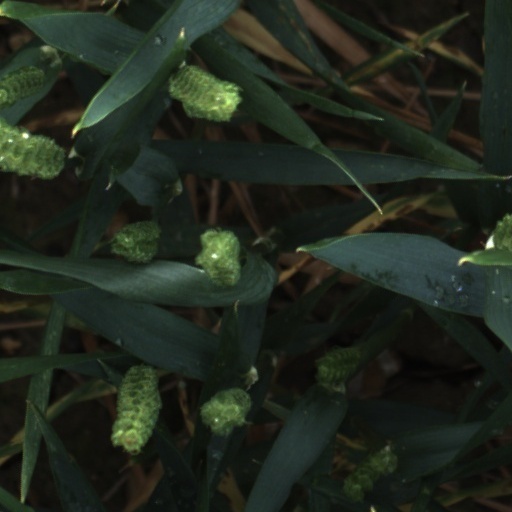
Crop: wheat